Jochen Schweizer

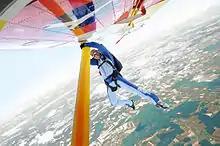
Schweizer in 2014

Schweizer was born in Ettlingen near Karlsruhe, he grew up in Heidelberg. After the "Abitur", he traveled through Africa. Working for an international freight forwarding company, he first led shipments for the Deutsche Gesellschaft für Internationale Zusammenarbeit in West Africa and was subsequently appointed Managing Director of the new branch office in Munich. In the 1980s, Schweizer had various engagements as a stuntman. He performed a bungee jump in Willy Bogner's action film "Fire, Ice and Dynamite". In the following years, Schweizer set several world records, including in 1997 for the jump from a helicopter with the longest bungee rope and the highest fall distance of 1,050 meters. The same year, Schweizer ended his career as a stuntman.